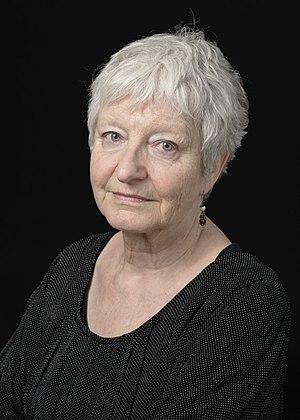
Claire Krähenbühl, née à Yverdon-les-Bains le 3 septembre 1942, est une poète, écrivaine et artiste vaudoise.